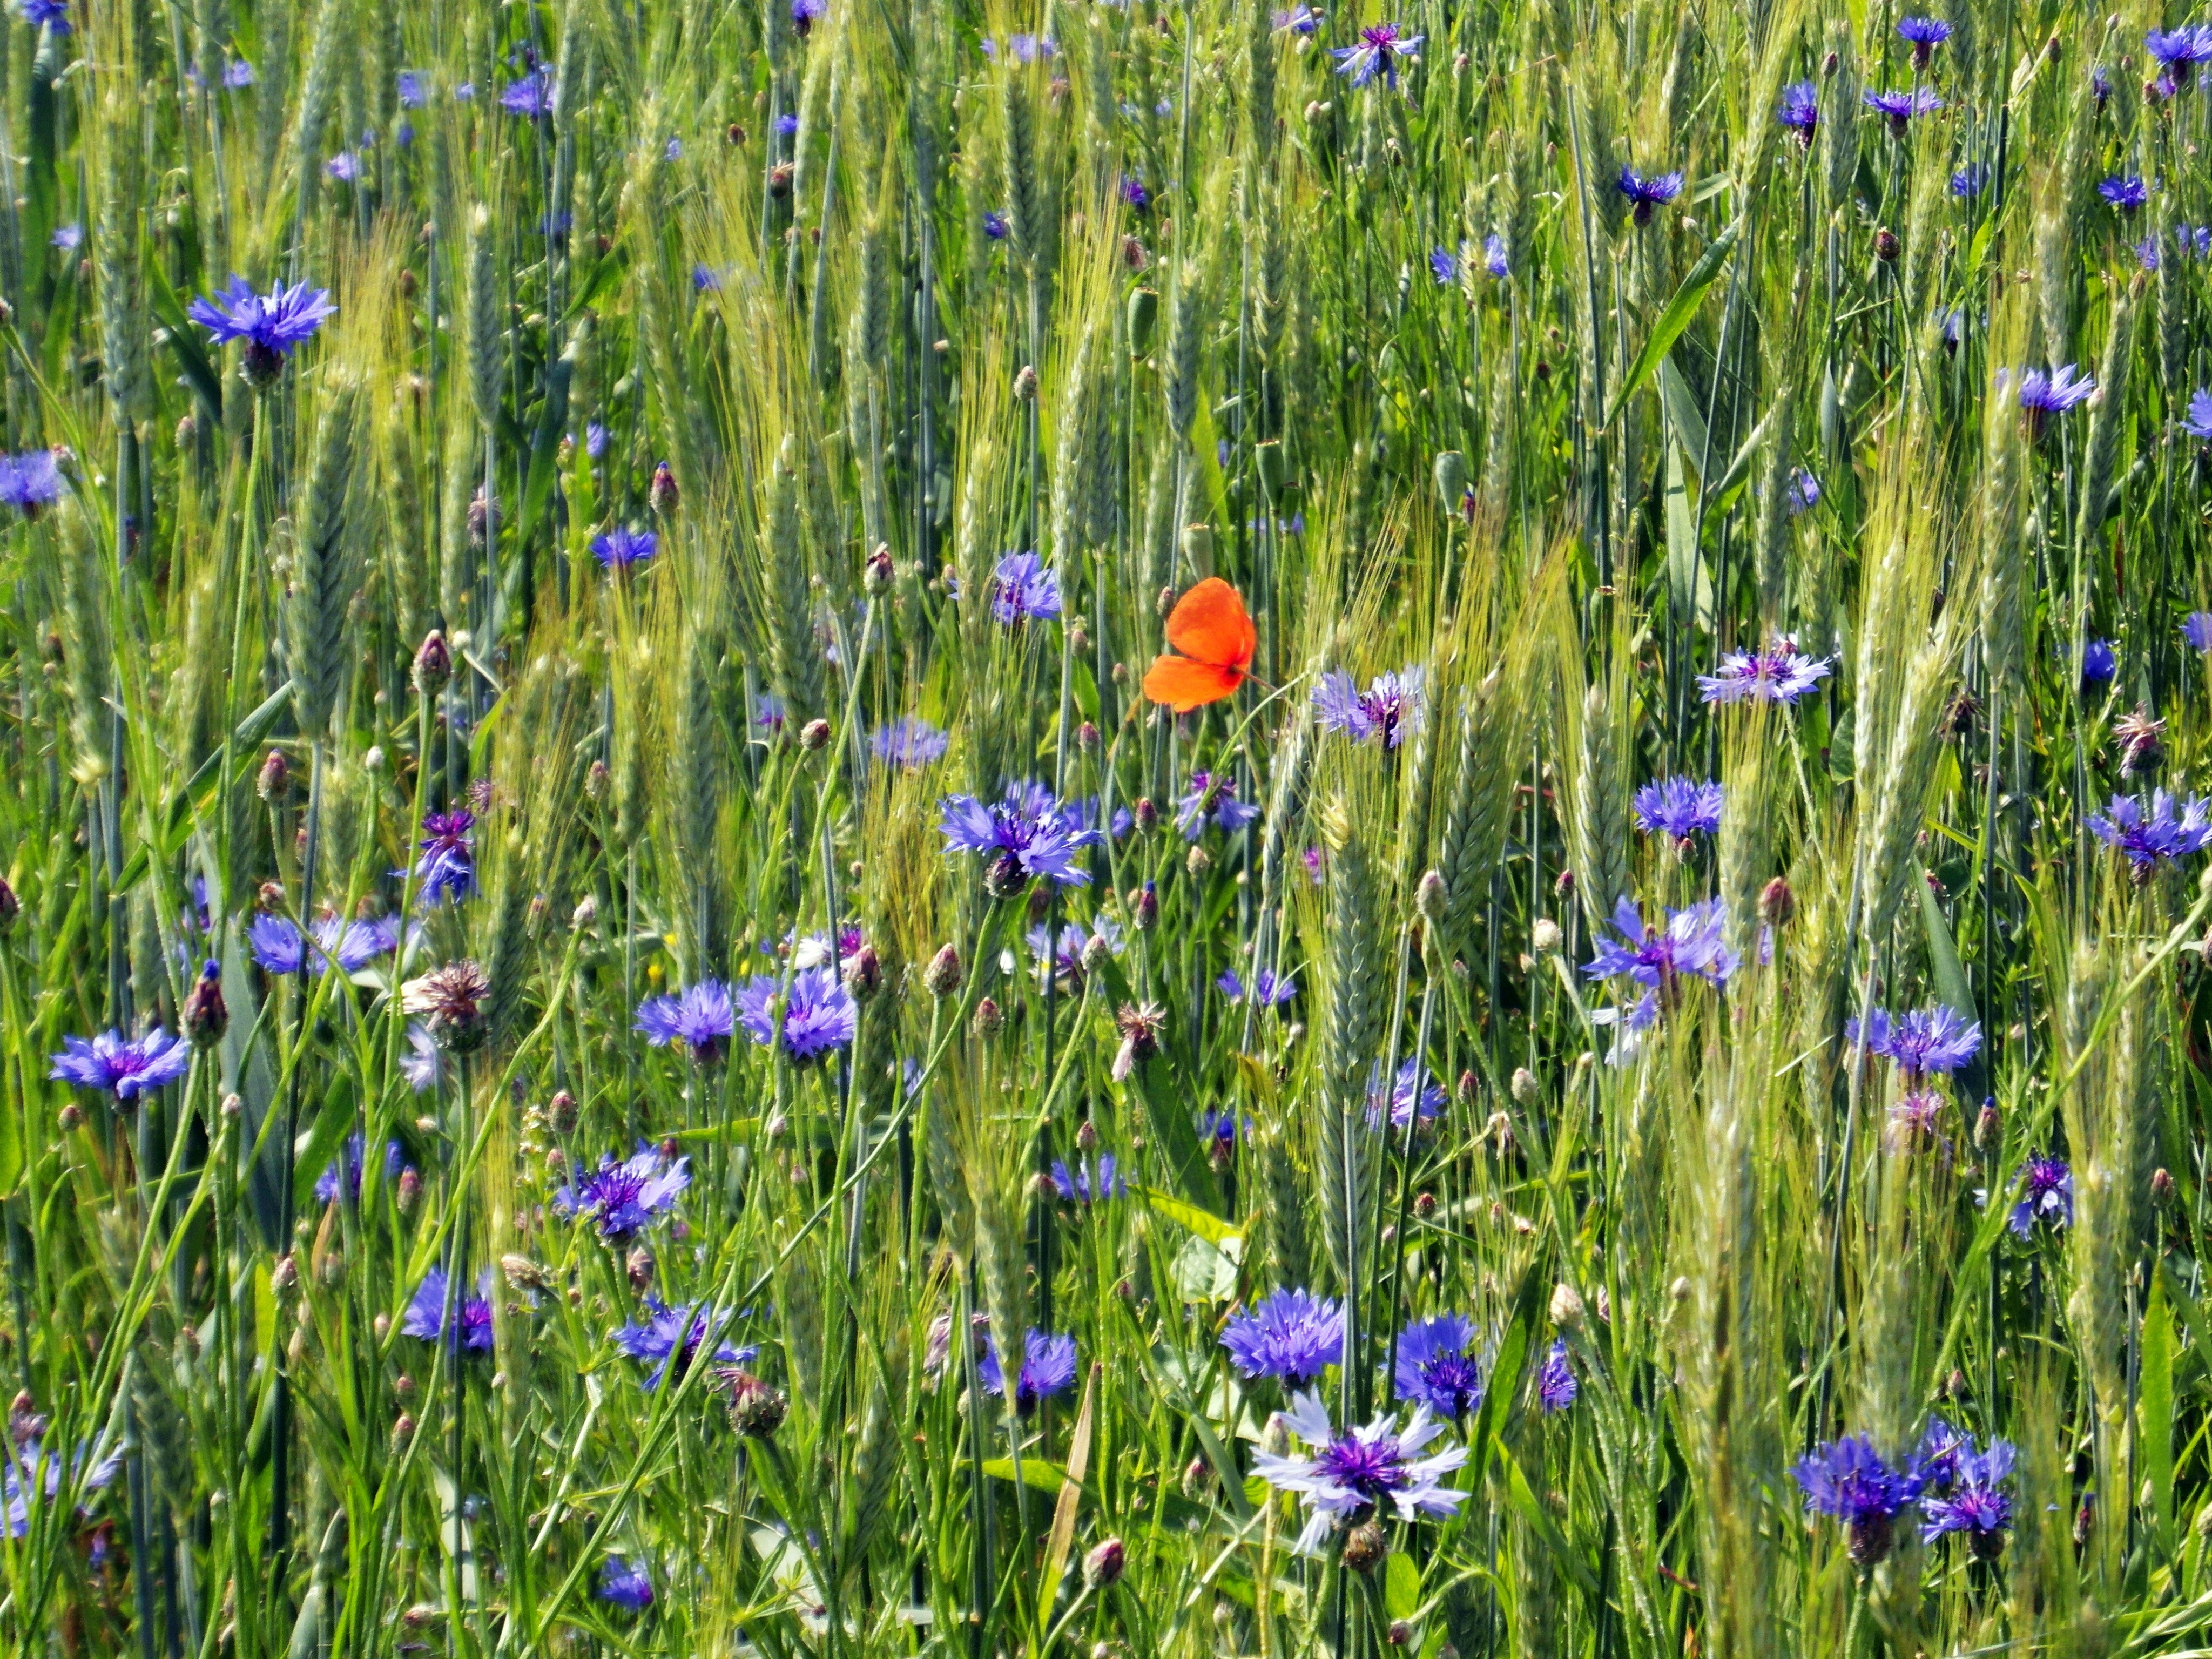
grass, plant, field, meadow, barley, prairie, flower, floor, crop, botany, flora, wildflower, grassland, wetland, bluebonnet, poppy, woodland, habitat, flower meadow, lupin, cornflowers, flowering plant, natural environment, grass family, land plant, english lavender